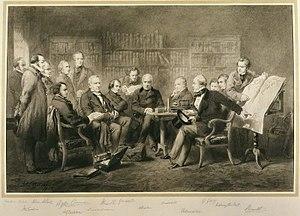
John Gilbert est un peintre, illustrateur et graveur britannique.